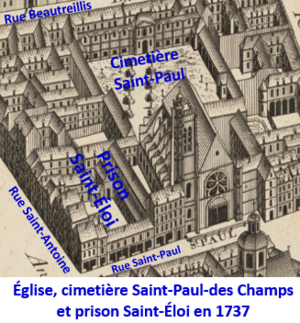
Église, cimetière St-Paul et prison St-Eloi sur plan de Turgot
Le cimetière Saint-Paul-des-Champs est un ancien cimetière qui était accolé à l’arrière de l’église Saint-Paul-des-Champs démolie en 1797, actuellement à l’emplacement de l’école primaire de la rue Neuve-Saint-Pierre dans le 4ᵉ arrondissement de Paris.
La prison Saint-Éloi est une ancienne prison parisienne, détruite en 1797 qui était située au niveau de l’actuel nᵒ 36 de la rue Saint-Paul.